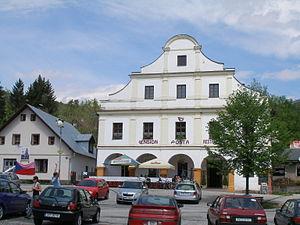
Černý Důl est un bourg et une station de sports d'hiver du district de Trutnov, dans la région de Hradec Králové, en Tchéquie. Sa population s'élevait à 366 habitants en 2018.